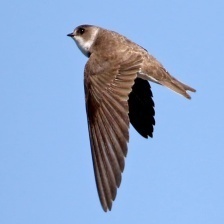
Species: SAND MARTIN
Scientific name: RIPARIA RIPARIA